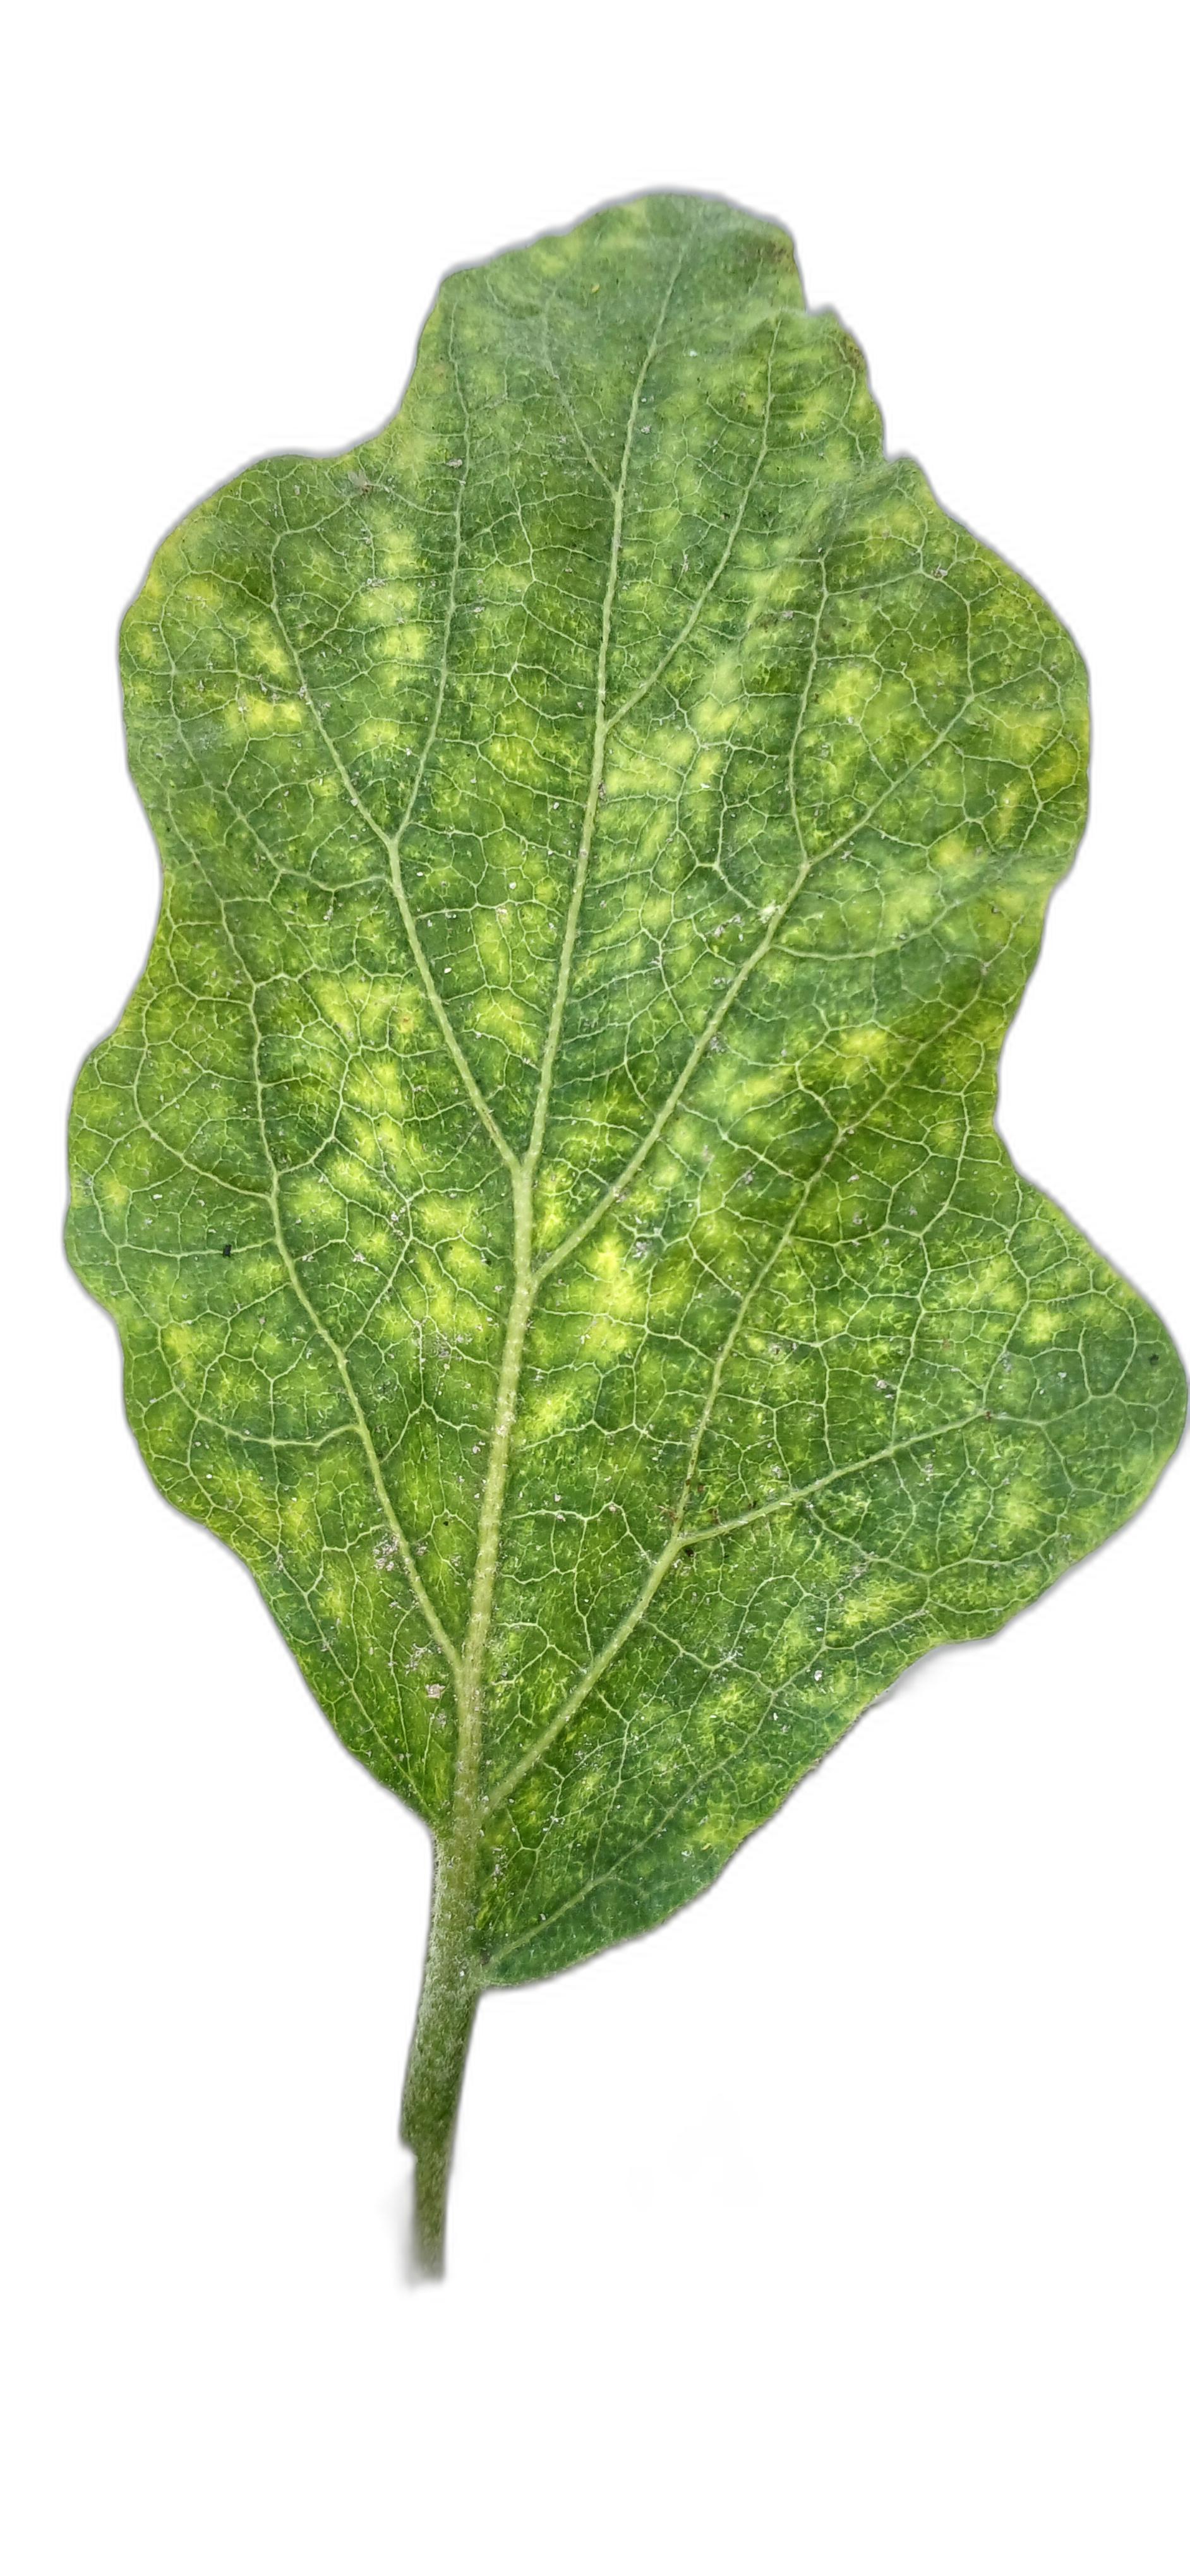
Label: Leaf Spot Disease